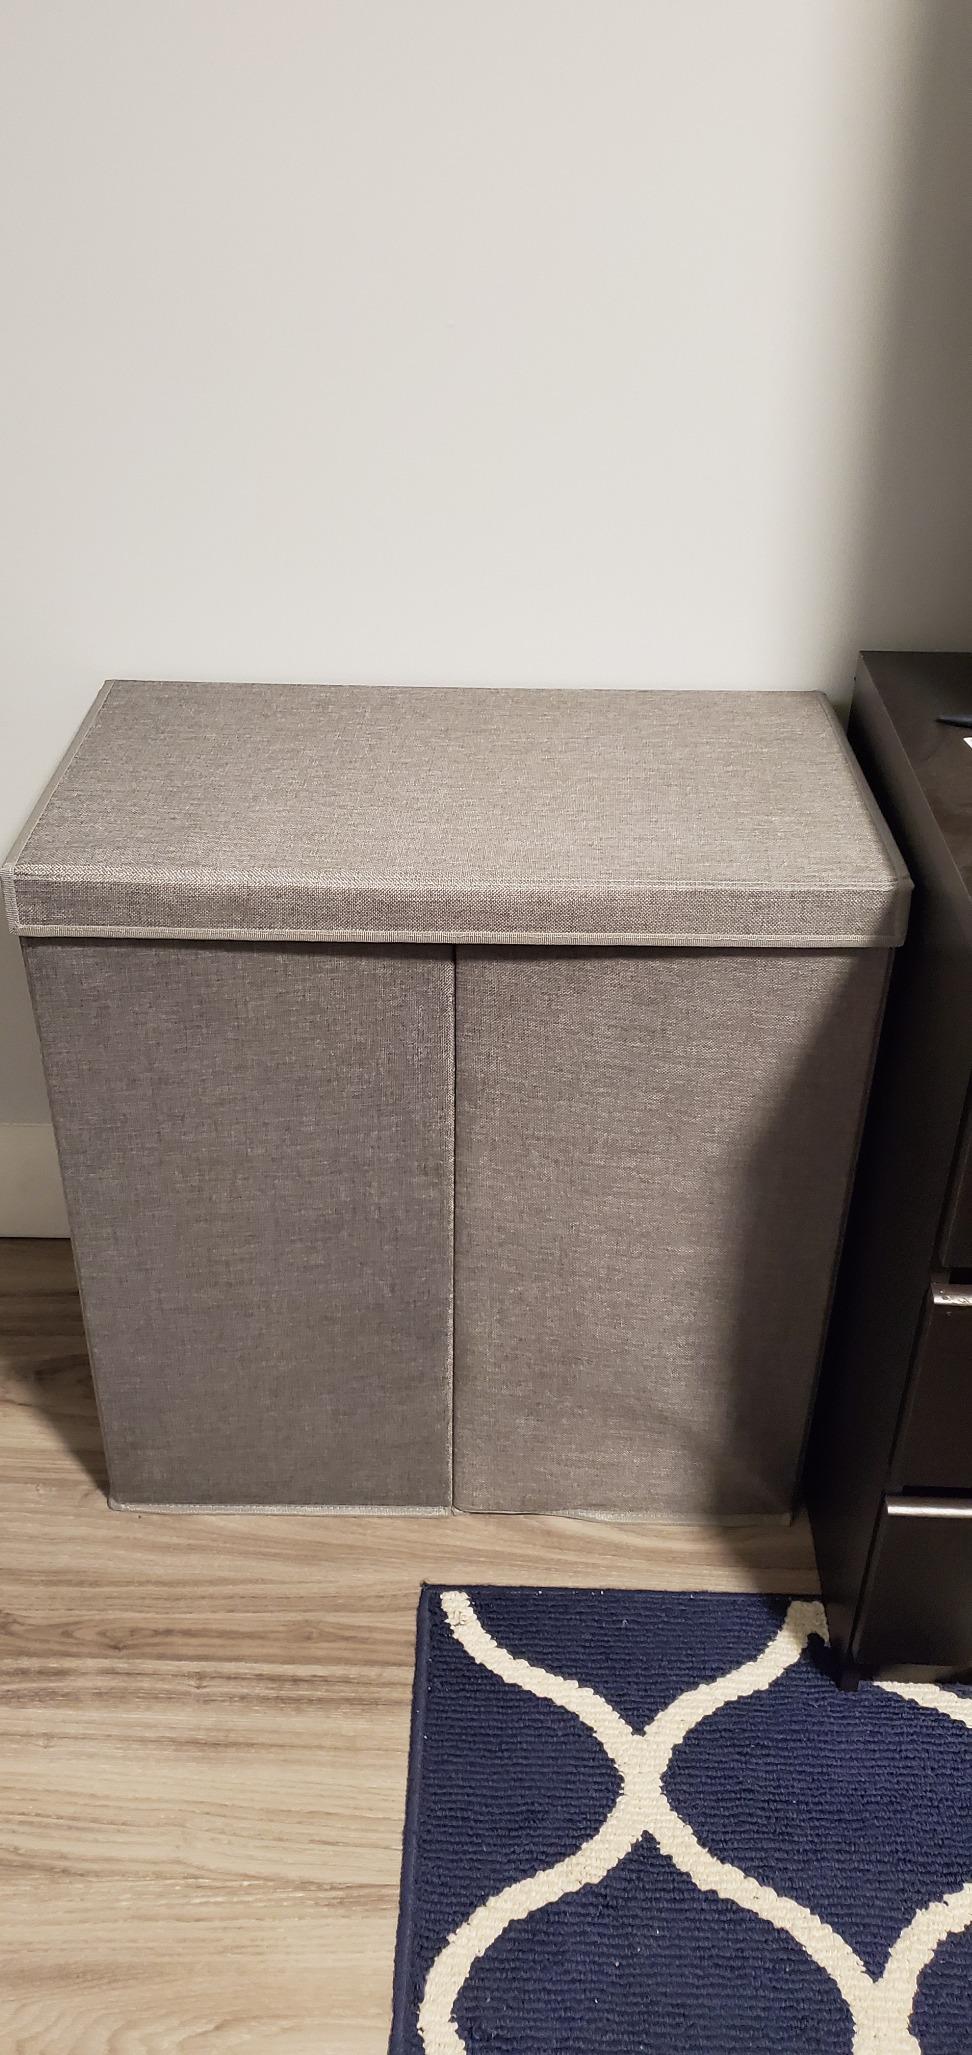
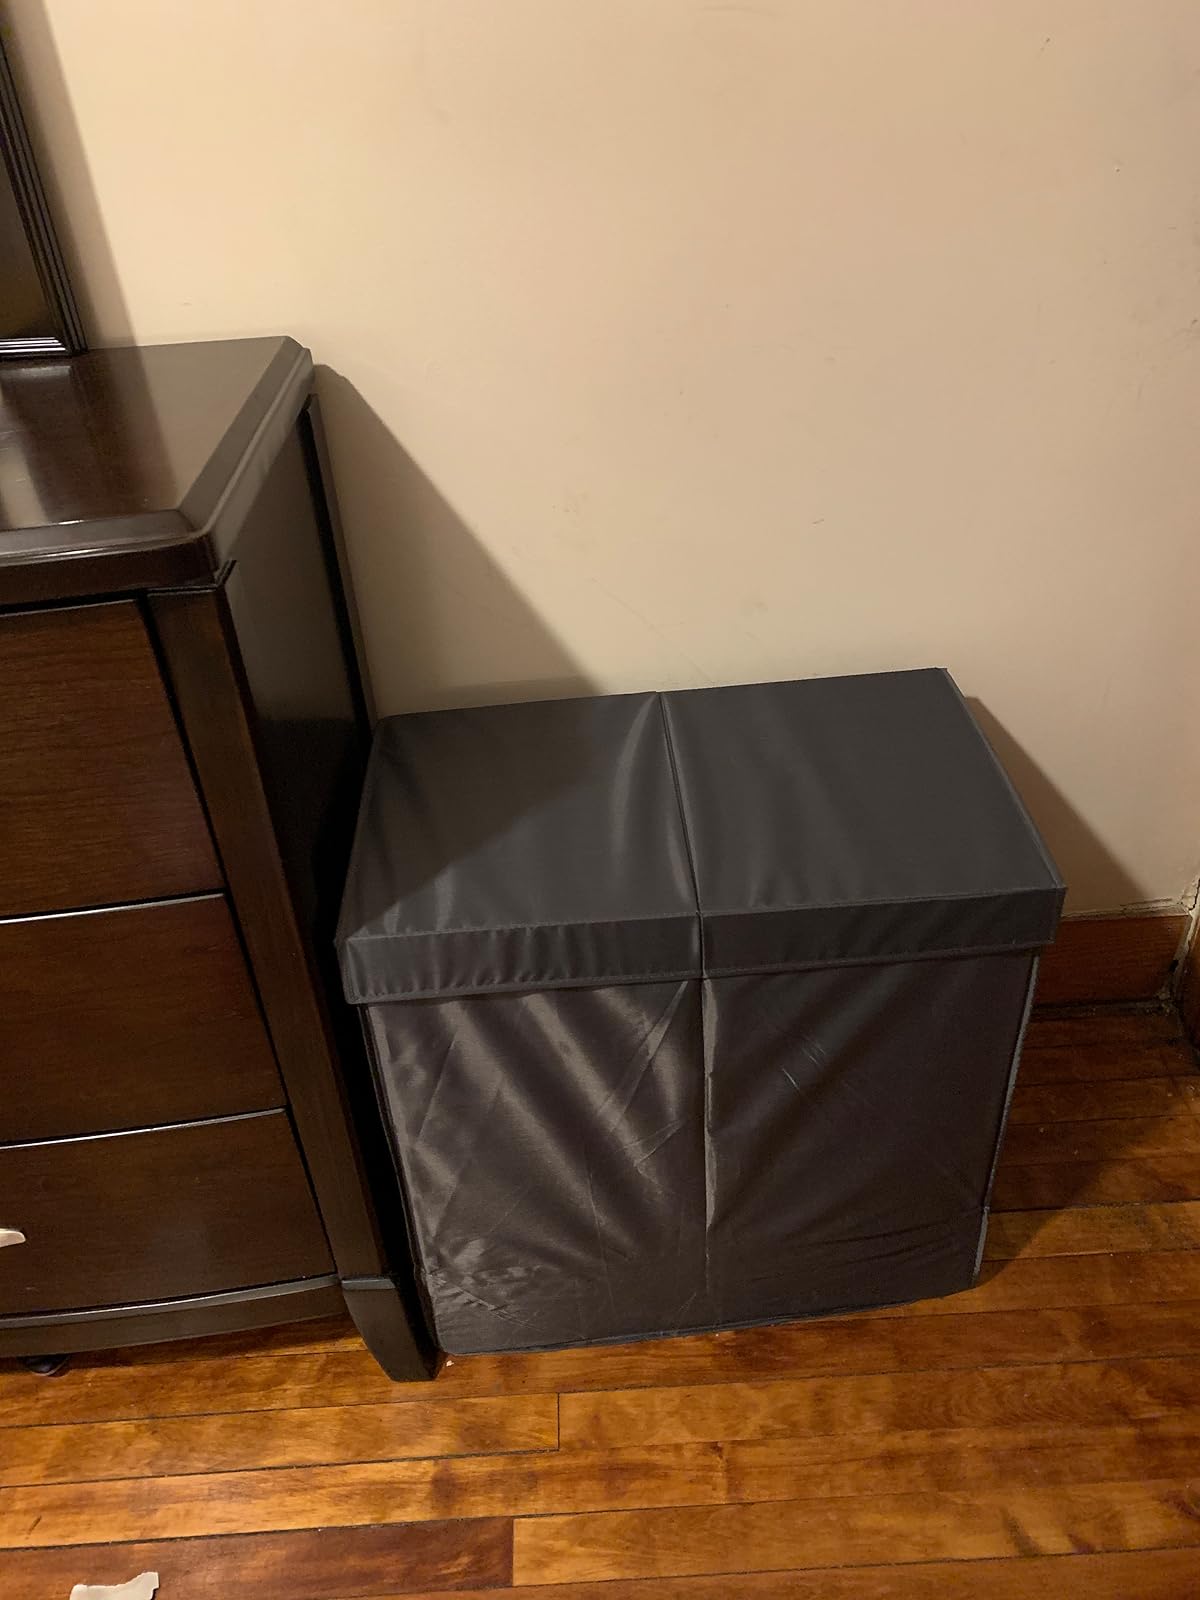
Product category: items_hamper
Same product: yes